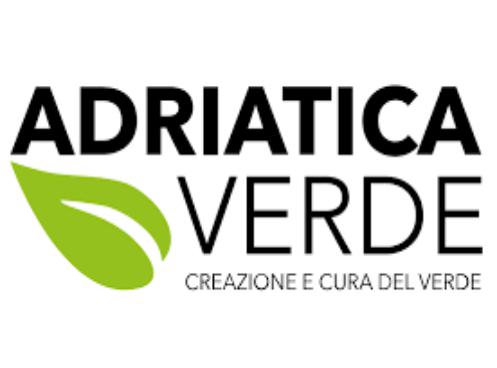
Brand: Adriatica
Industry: Clothes